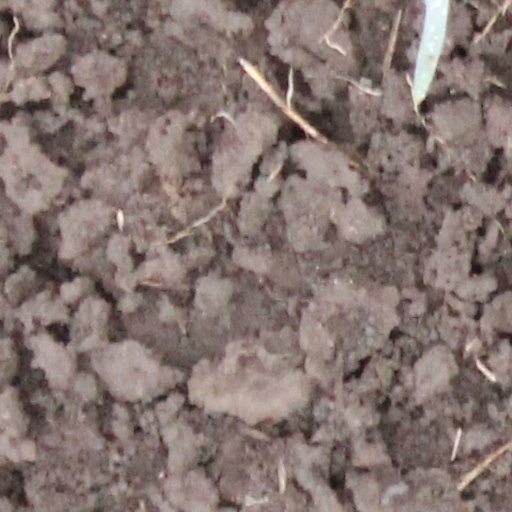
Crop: wheat